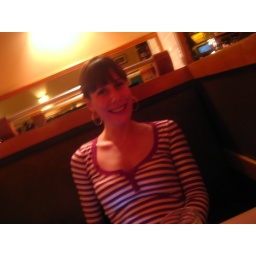
my sleeves are like cat in the hat